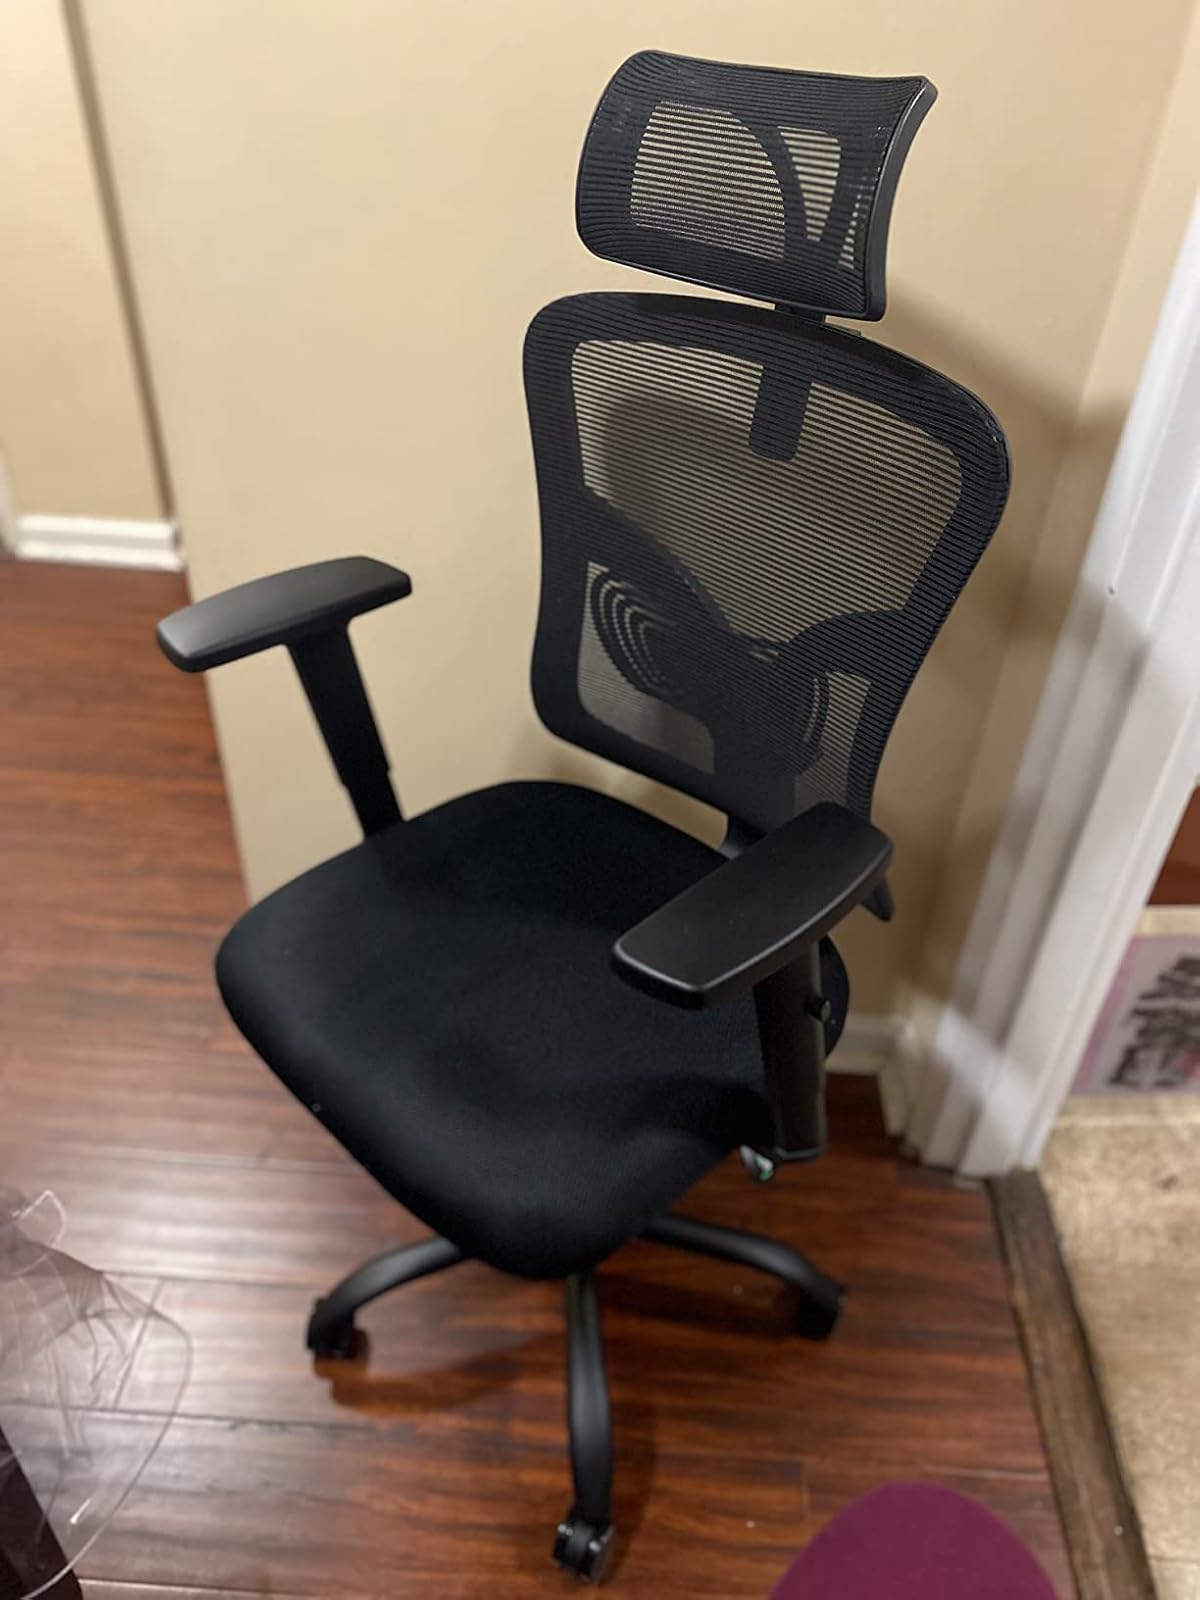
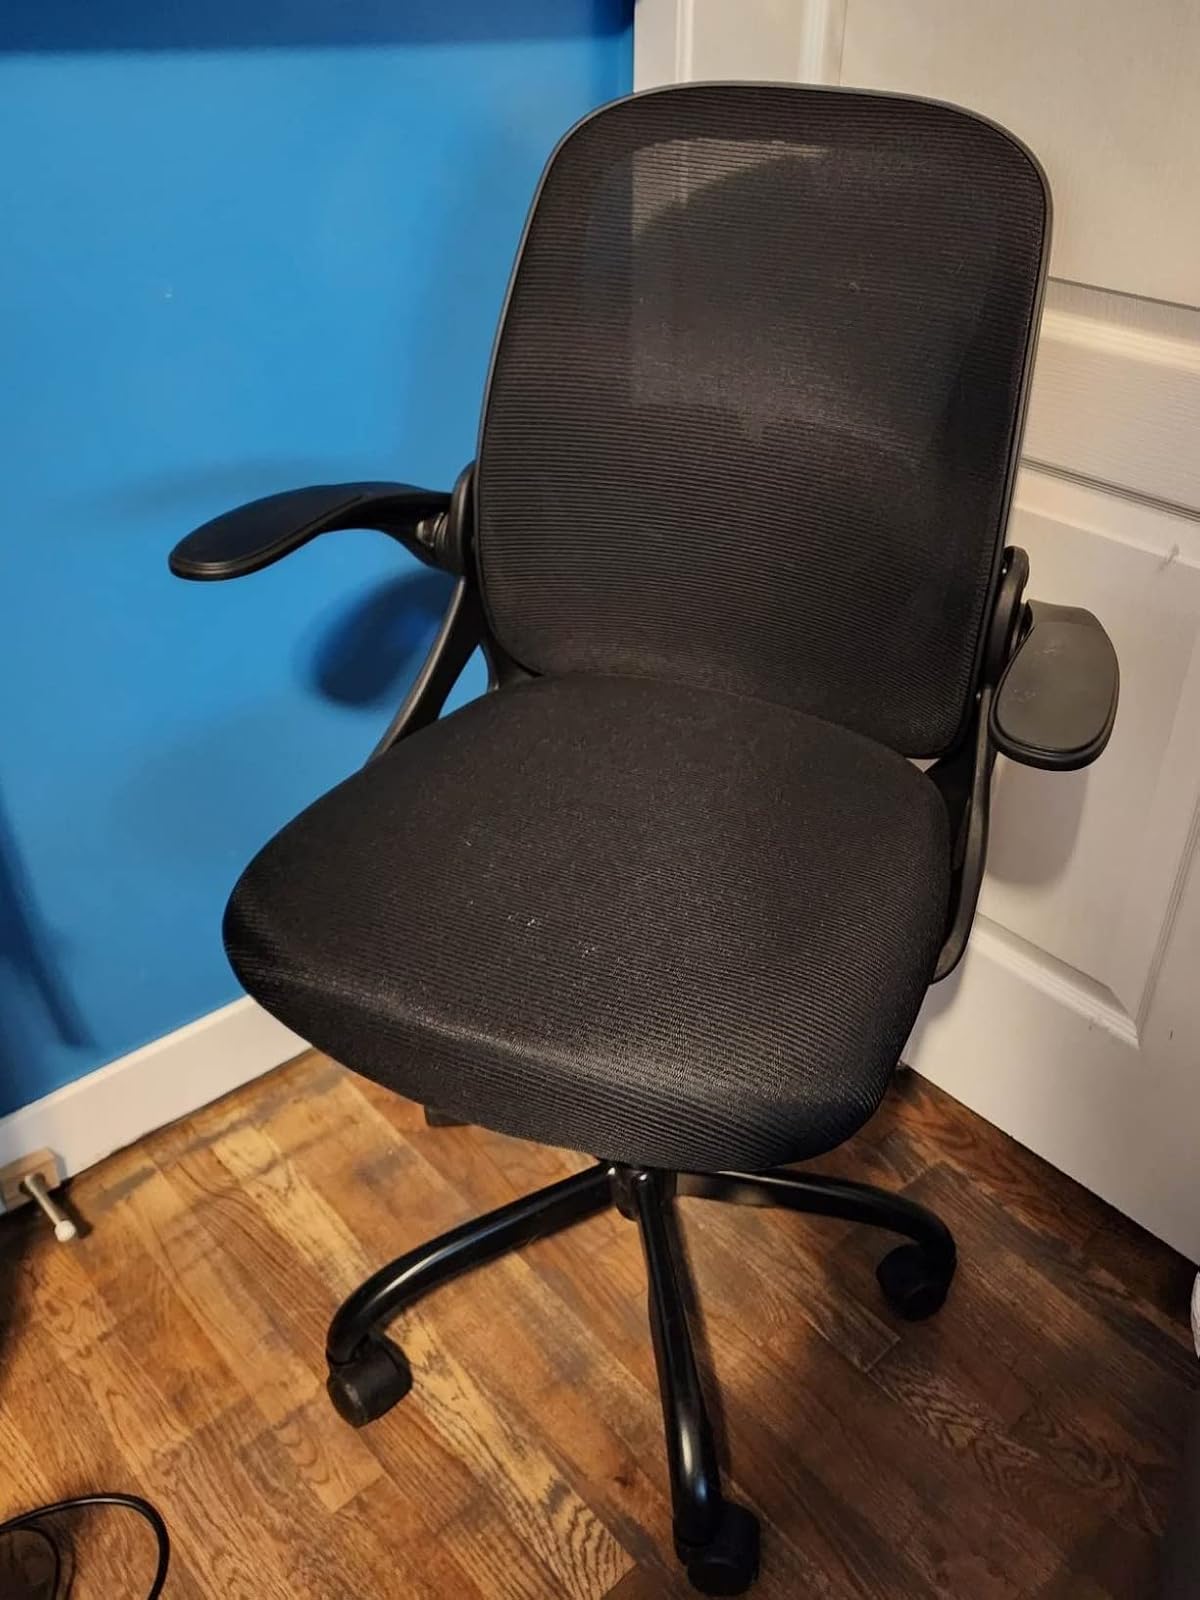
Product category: items_chair
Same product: no